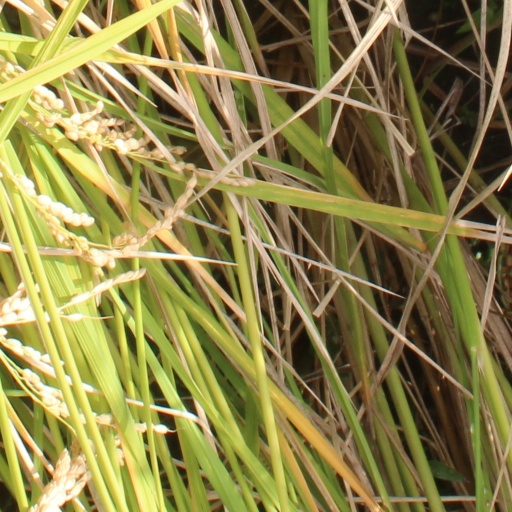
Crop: rice